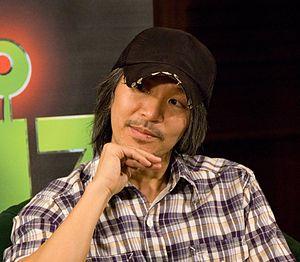
King of Comedy est un film hongkongais de 1999 réalisé par Stephen Chow et Lee Lik-chi.
Stephen Chow, de son vrai nom Chow Sing-chi, est un acteur, scénariste, réalisateur et producteur hongkongais. Il est également conseiller politique à la conférence consultative politique du peuple chinois.